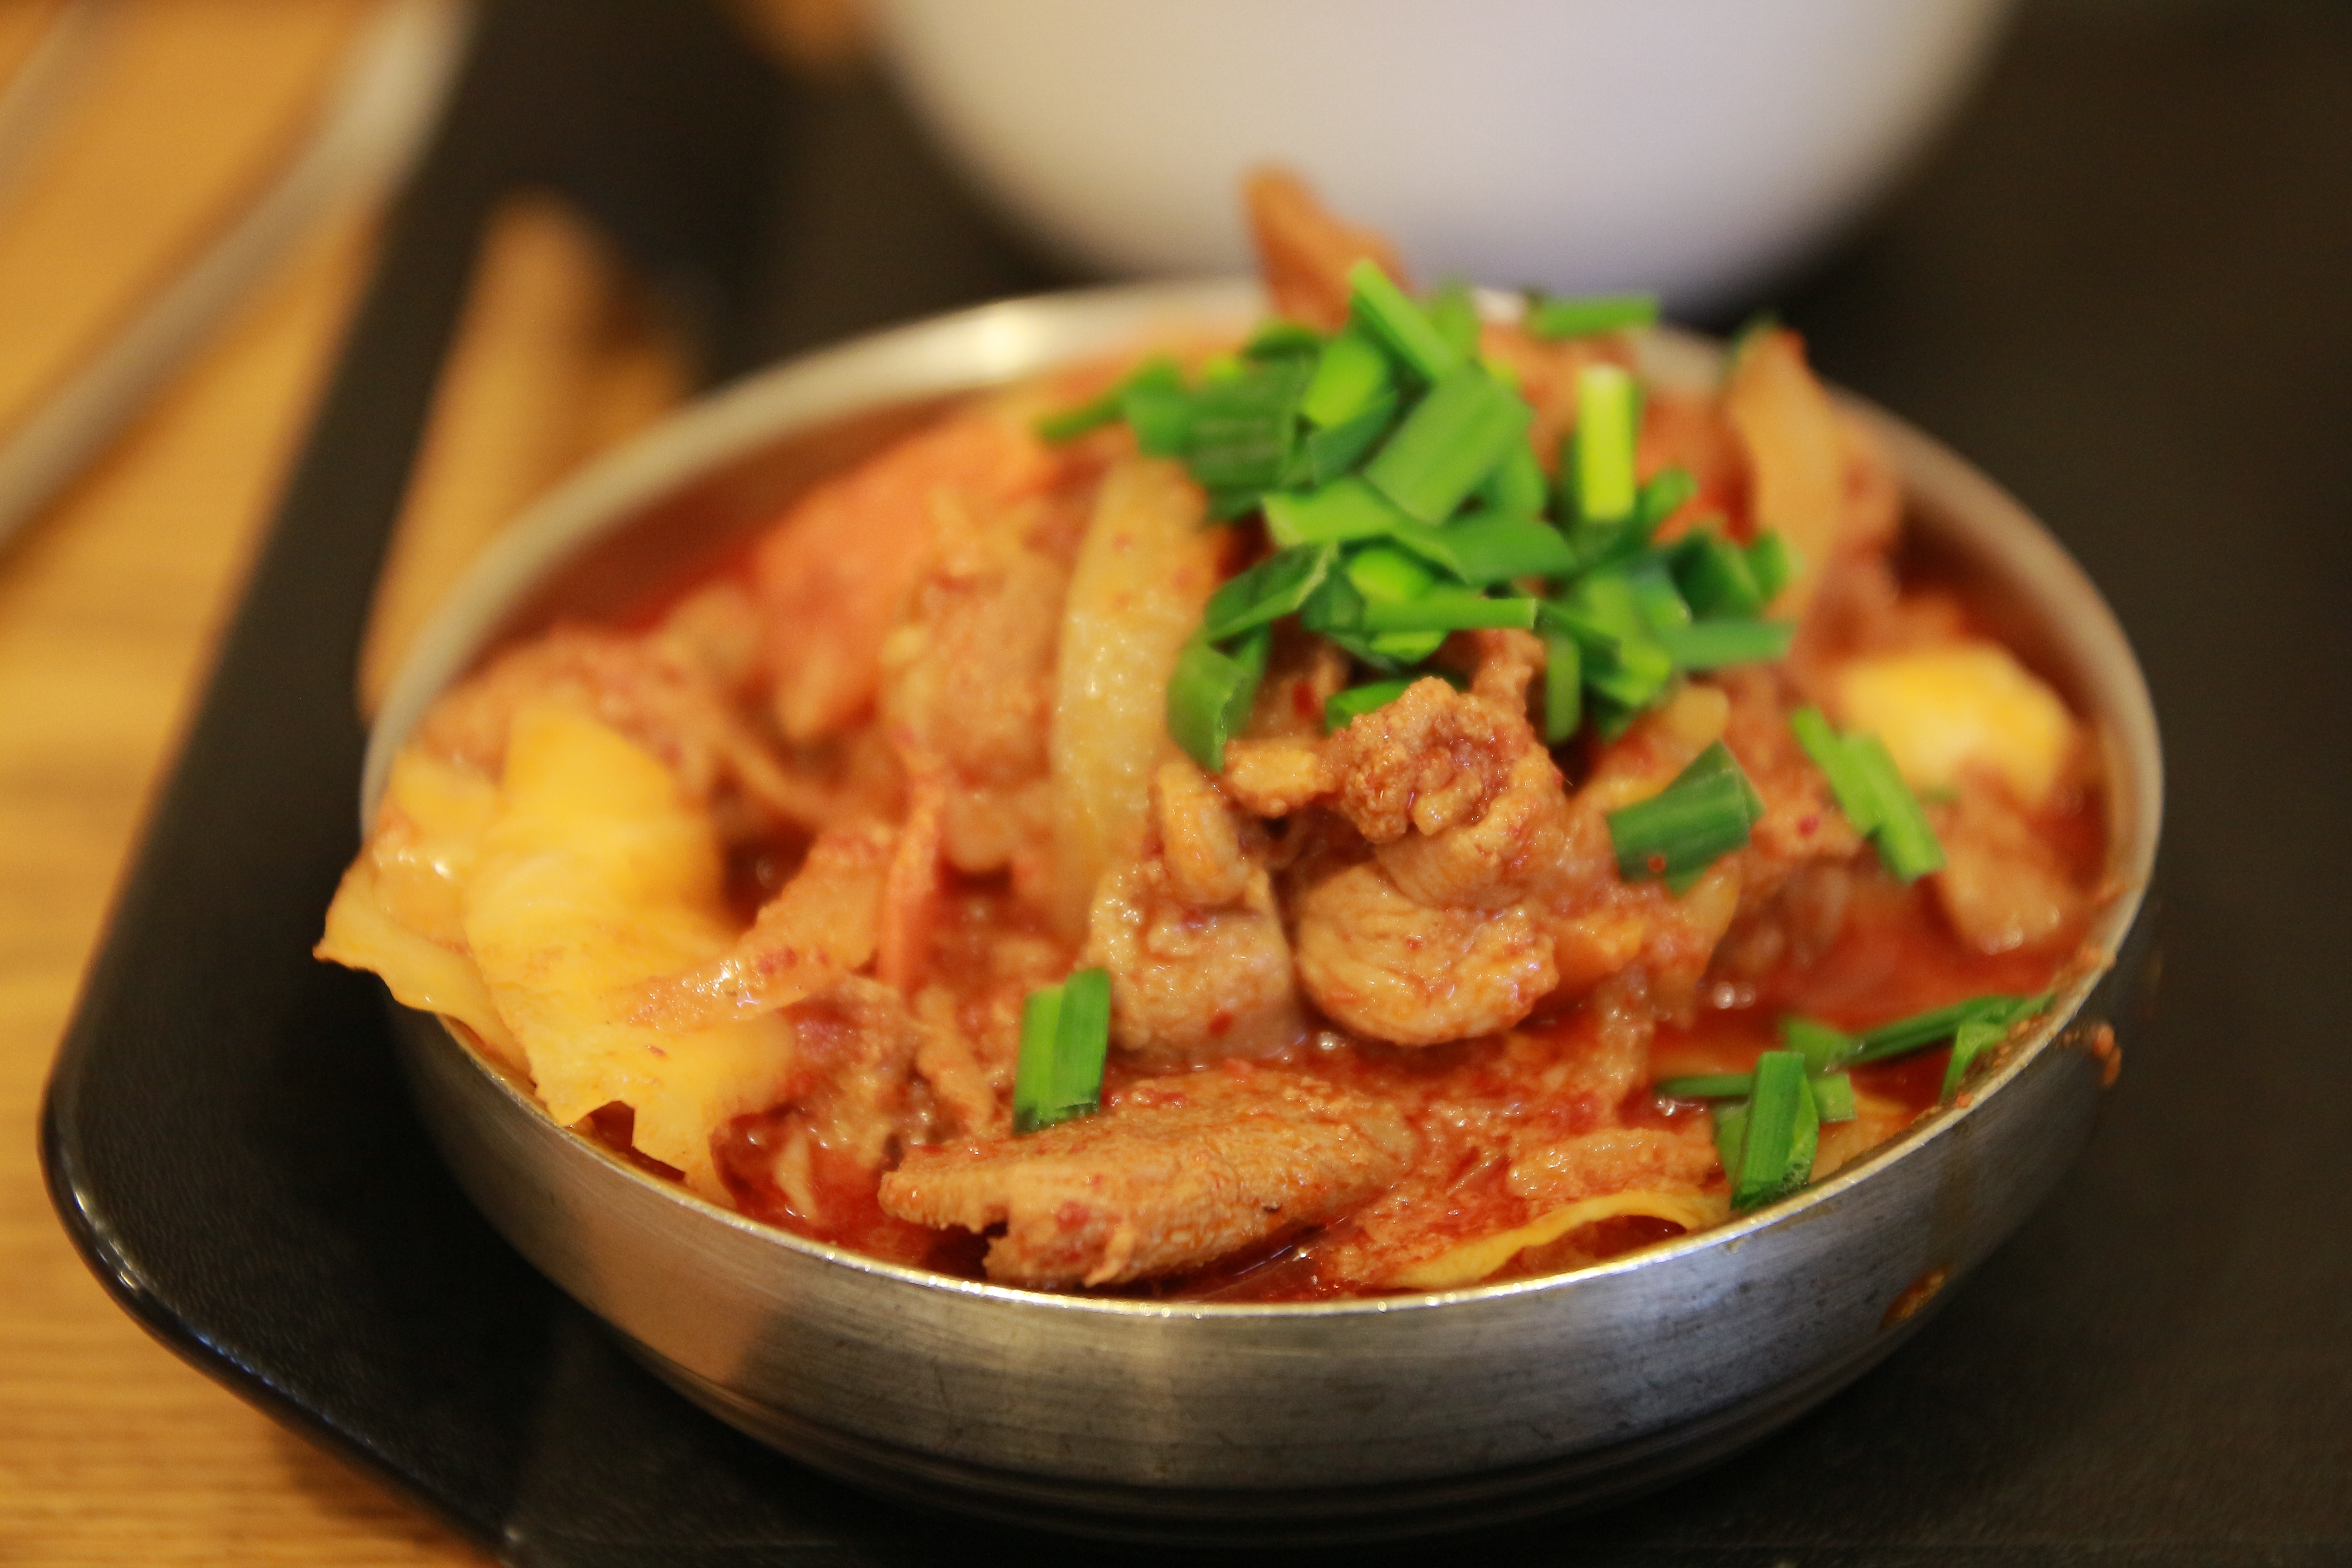
dish, meal, food, produce, meat, lunch, cuisine, stew, asian food, dinner, vegetarian food, curry, korean food, thai food, side dish, laksa, chinese food, southeast asian food, noodle soup